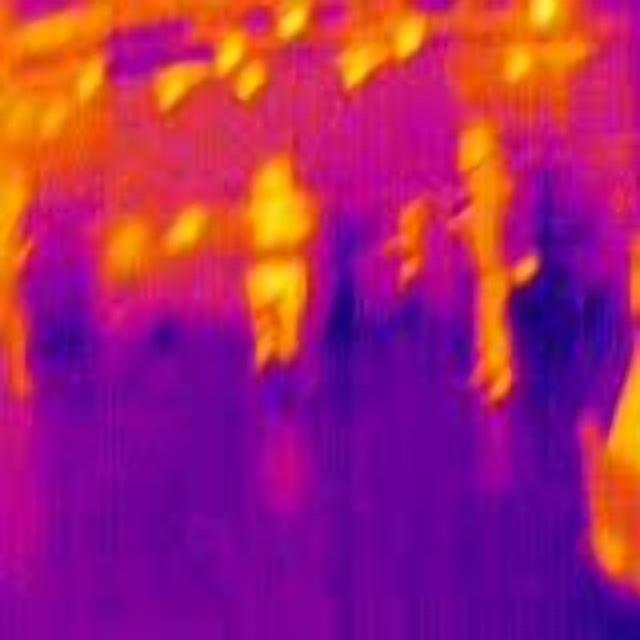
Detected objects:
label: person
label: person
label: person